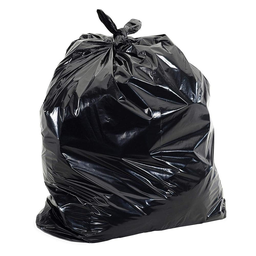
Label: plasticbags